Incandescent light bulb

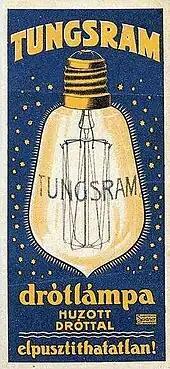
Hungarian advertising of the Tungsram-bulb from 1906. This was the first light bulb that used a filament made from tungsten instead of carbon. The inscription reads: "wire lamp with a drawn wire – indestructible".

The United States Patent Office gave a ruling 8 October 1883, that Edison's patents were based on the prior art of William Sawyer and were invalid. Litigation continued for a number of years. Eventually on 6 October 1889, a judge ruled that Edison's electric light improvement claim for "a filament of carbon of high resistance" was valid.